East London Group

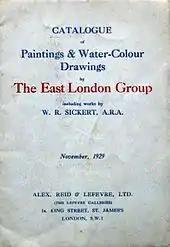
Catalogue for The Lefevre Gallery's November 1929 exhibition of works by The East London Group, "including works by W.R. Sickert, A.R.A."

A major breakthrough took place when the West End Lefevre Gallery agreed to give Cooper's students a first exhibition, now as the East London Group, in November 1929. Sickert's inclusion, his only showing with the group, was an important draw. Because of wide, complimentary press coverage, the show had to be extended into December.